Tenovus Cancer Care

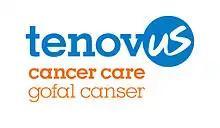
Tenovus Cancer Care logo

Tenovus Cancer Care is a Welsh cancer charity that supports cancer patients and their families, funds cancer research, and works to raise awareness on how to prevent cancer.